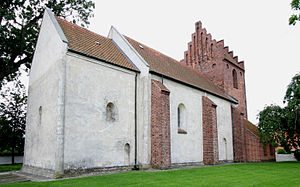
Sankt Jørgensbjerg Kirke / Kirkebygningen
Sankt Jørgensbjerg Kirke ligger i Roskilde Kommune.